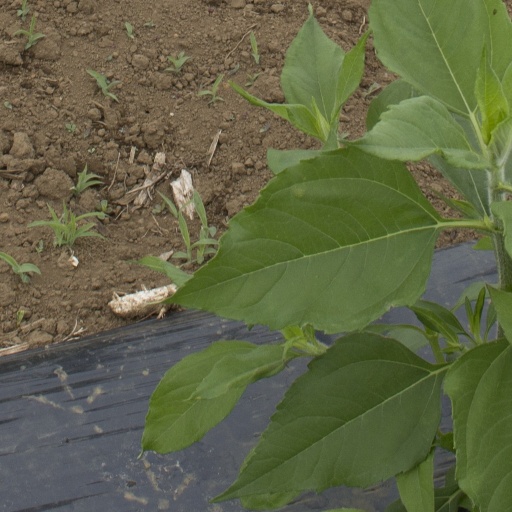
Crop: Jerusalem artichoke